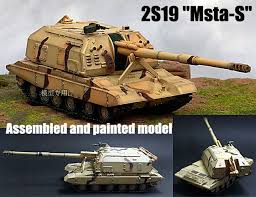
Label: 2S19_MSTA